Ohio State Route 521

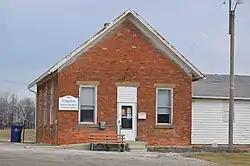
Kingston Township hall, east of Kilbourne

The Ohio Department of Transportation defines SR 521 as beginning at the intersection of SR 37/Central Avenue and Sandusky Street in downtown Delaware. SR 521 follows Sandusky Street south two blocks to U.S. Route 36 (US 36) or William Street, and then following US 36 easterly through Delaware, passes the partial interchange with US 23, across the Olentangy River along the brief concurrency US 36 has with US 42. Beyond this point, SR 37 converges with the SR 521 and US 36 at a signalized intersection on the east side of the city. The three highways run together until another signalized intersection where SR 521 breaks off towards the northeast. This stretch of SR 521 is not explicitly signed in the field.